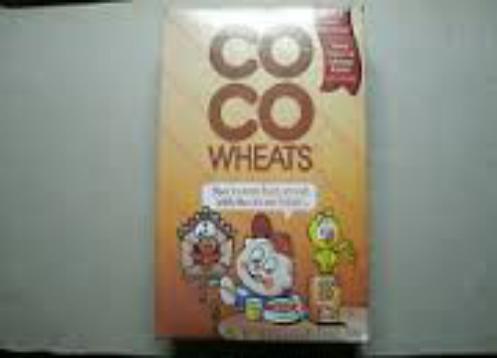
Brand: CoCo Wheats
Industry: Food